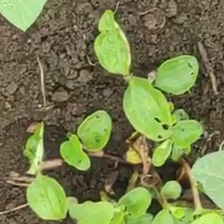
Weed species: Kena_(Commplina_benghalensio)